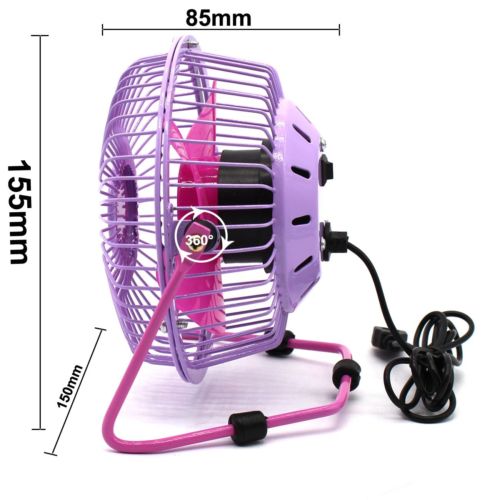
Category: fan